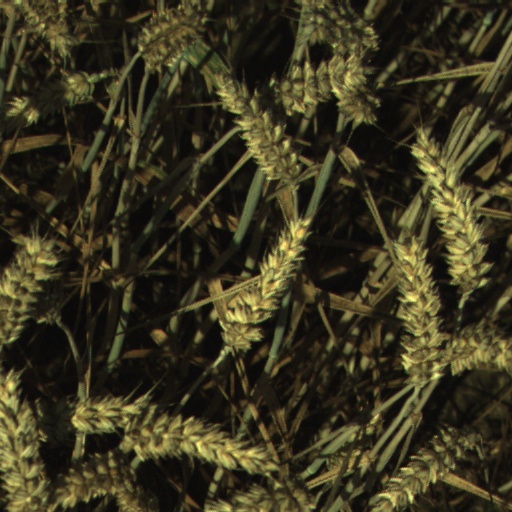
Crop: wheat